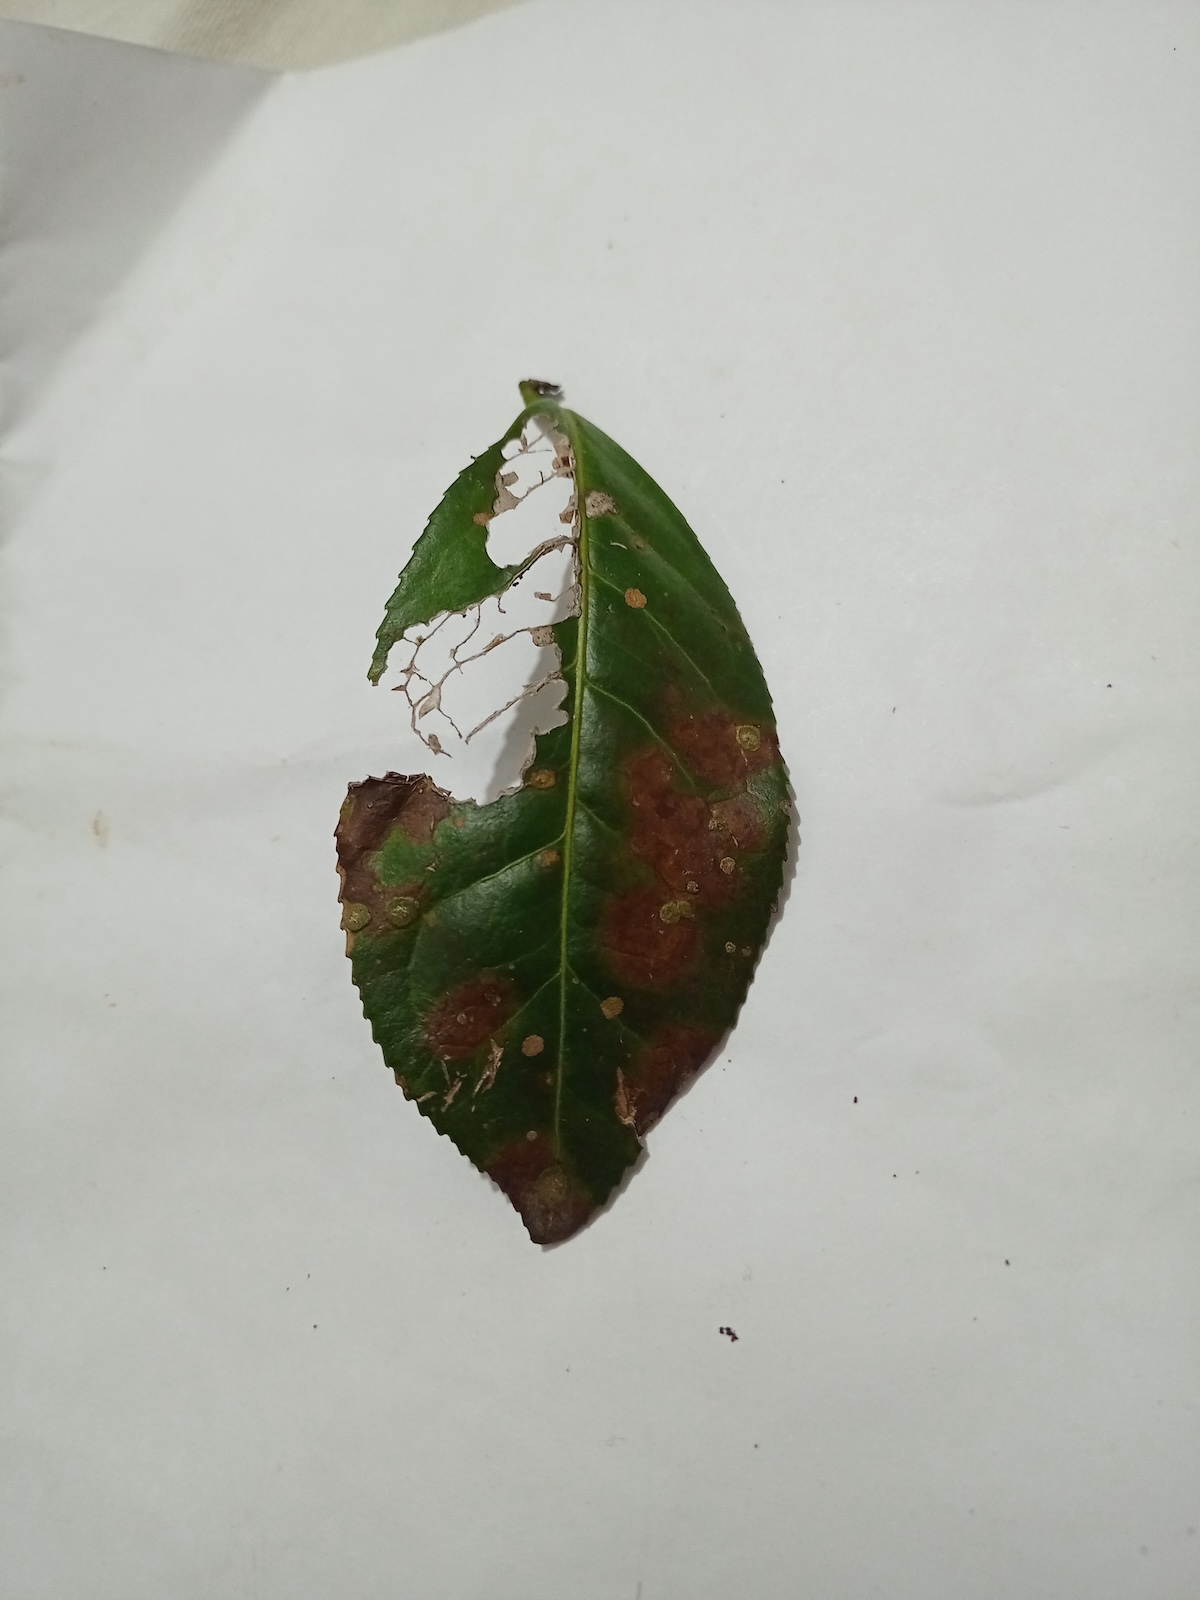
Label: Brown Blight